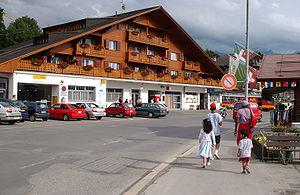
Villars-sur-Ollon
Villars-sur-Ollon est une localité et une station de sports d'hiver de la commune d'Ollon. Elle est située dans les Préalpes vaudoises en Suisse.